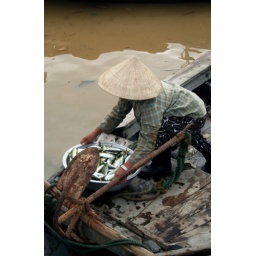
Hoi An fresh fish by the market